Green hairstreak

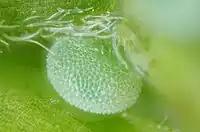
Egg

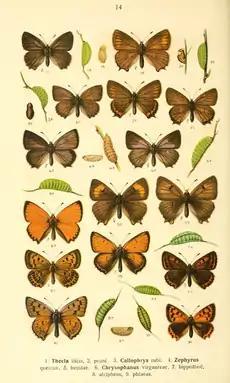
Figure 3 from Karl Eckstein's "Die Schmetterlinge Deutschlands" depicts the larva, pupa and imago

These butterflies can be found at the end of March, with flight time usually lasting until the end of June, but they are sometimes seen in July and early August. They never rest with their wings open, to maintain their green camouflage. The males exhibit territorial behavior.